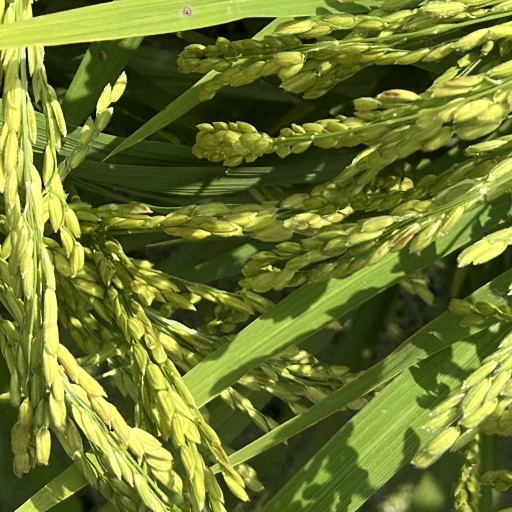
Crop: rice